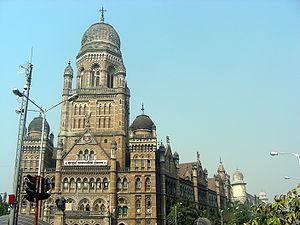
Bombay ou Mumbai est la capitale de l'État indien du Maharashtra. La métropole compte 12 478 447 habitants en 2011. Ville d'Inde la plus peuplée, elle forme avec ses villes satellites de Navi Mumbai, Bhiwandi, Kalyan, Ulhasnagar et Thane, une agglomération de 18 414 288 habitants, soit la cinquième plus peuplée au monde.